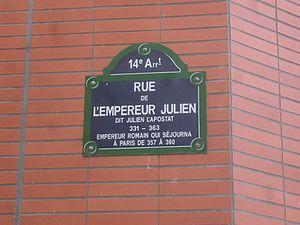
La rue de l'Empereur-Julien est une voie du 14ᵉ arrondissement de Paris, en France.